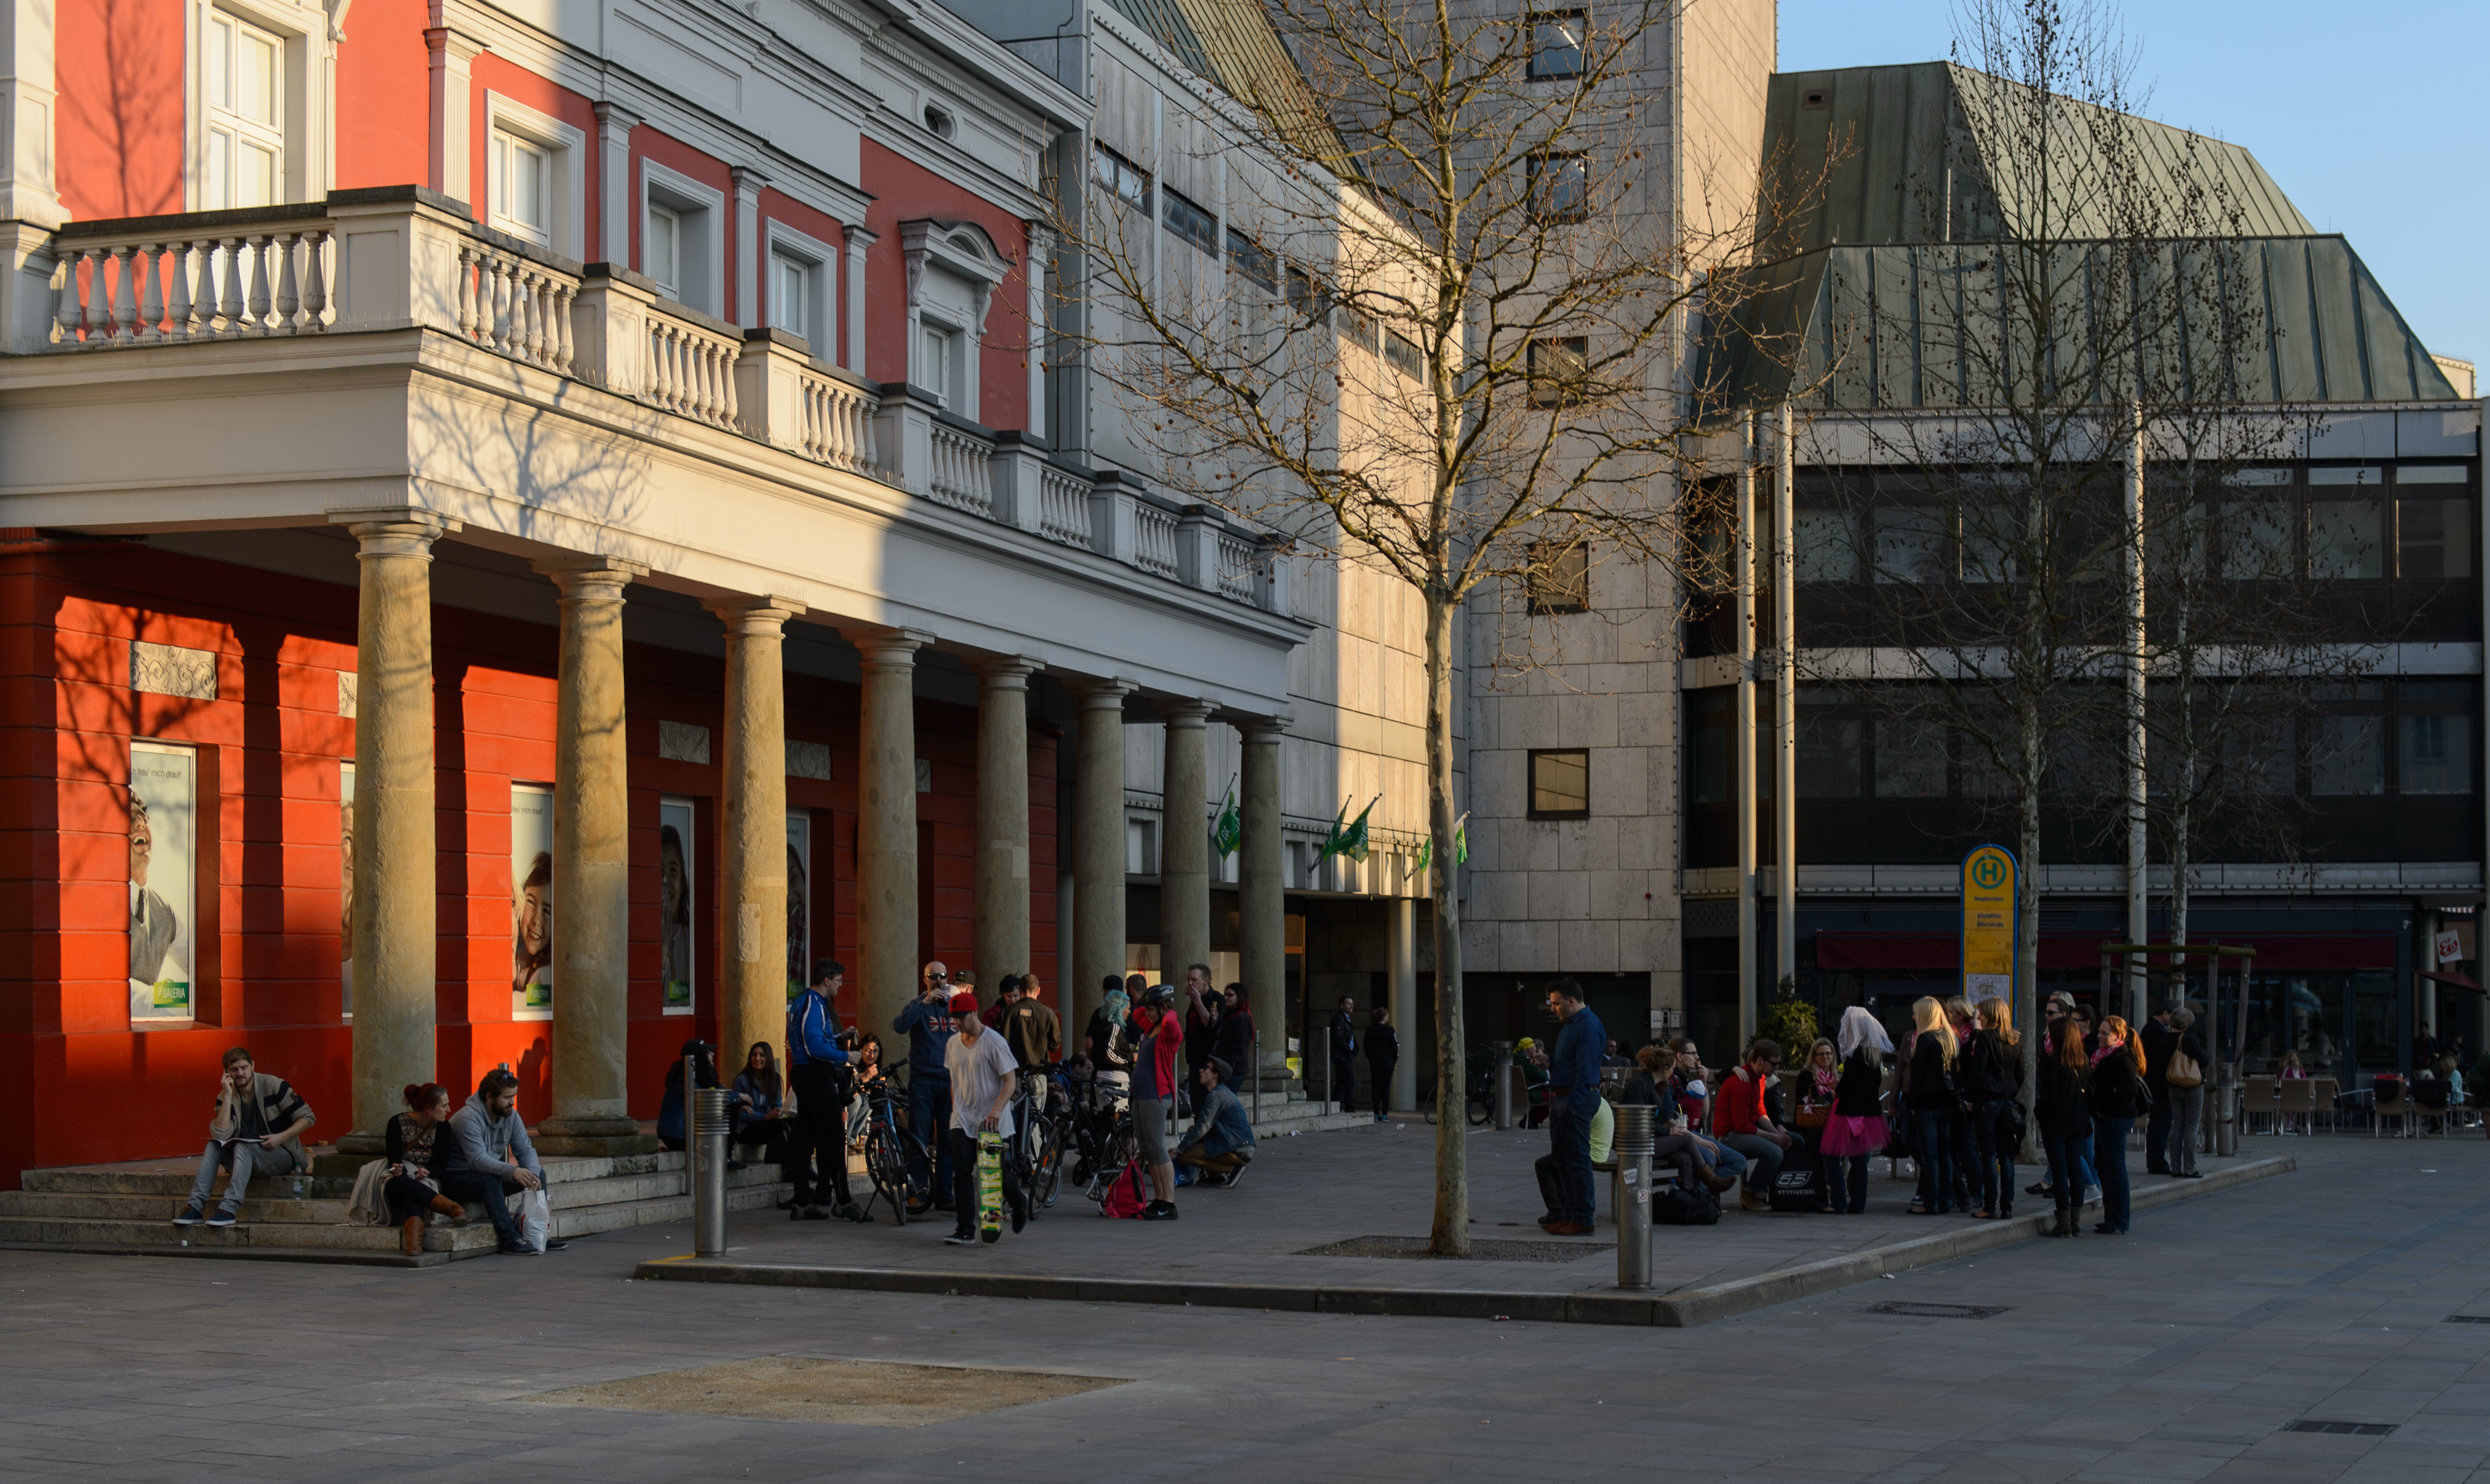
pedestrian, architecture, road, street, town, city, downtown, plaza, facade, nikon, tourism, infrastructure, germany, town square, bavaria, regensburg, nikond4, d4, ratisbona, neighbourhood, urban area, human settlement